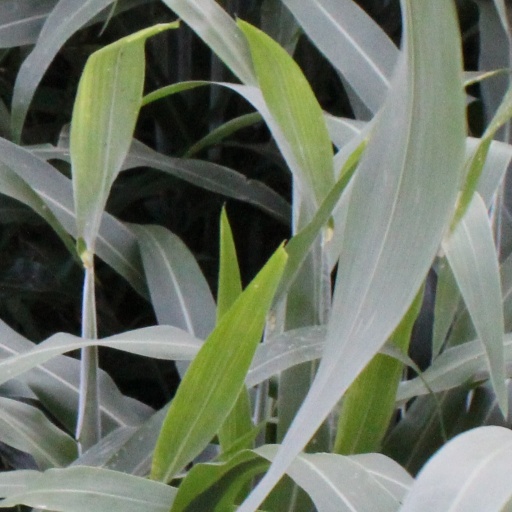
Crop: sorghum